Anaura Bay

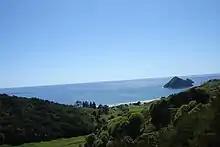
Anaura Bay (2007)

Anaura Bay is a bay and community in the Gisborne District of New Zealand's North Island. It is located just south of Tokomaru Bay and north of Tolaga Bay.